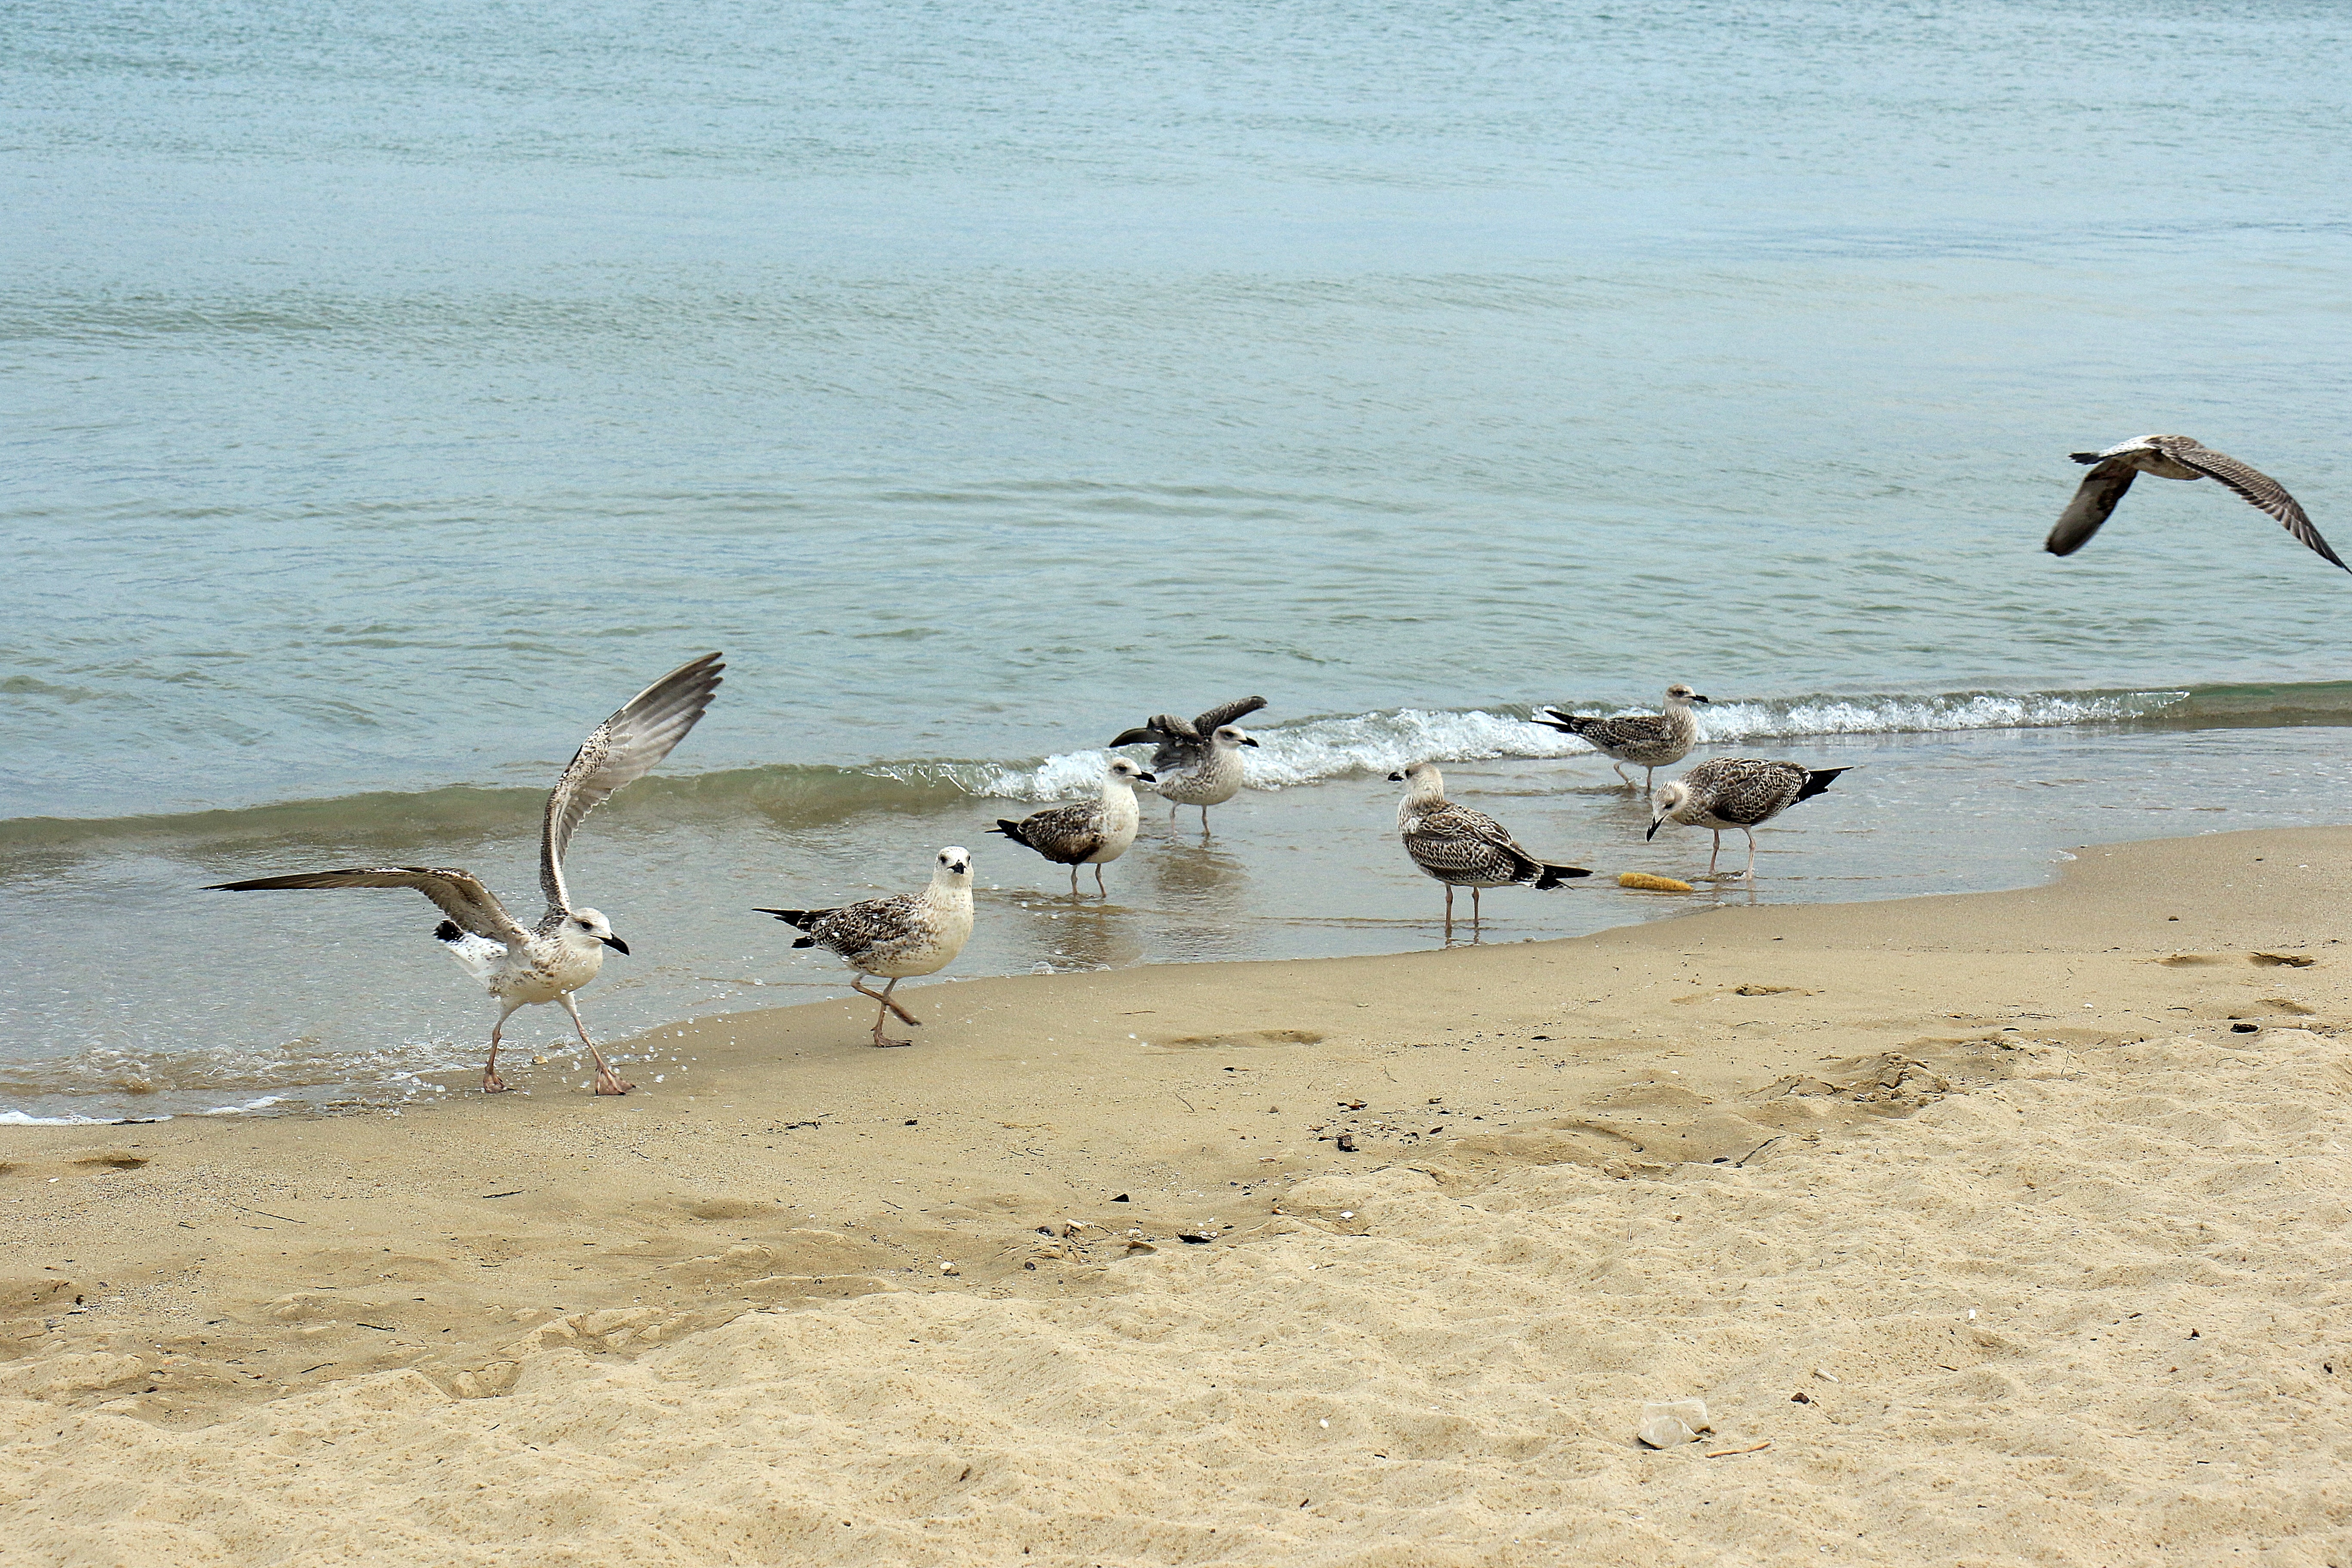
beach, sea, coast, water, sand, ocean, bird, shore, pen, pelican, seabird, seagull, wildlife, gull, fauna, shorebird, bulgaria, wild birds, water birds, the coast, the seagulls, the black sea, charadriiformes, mudflat